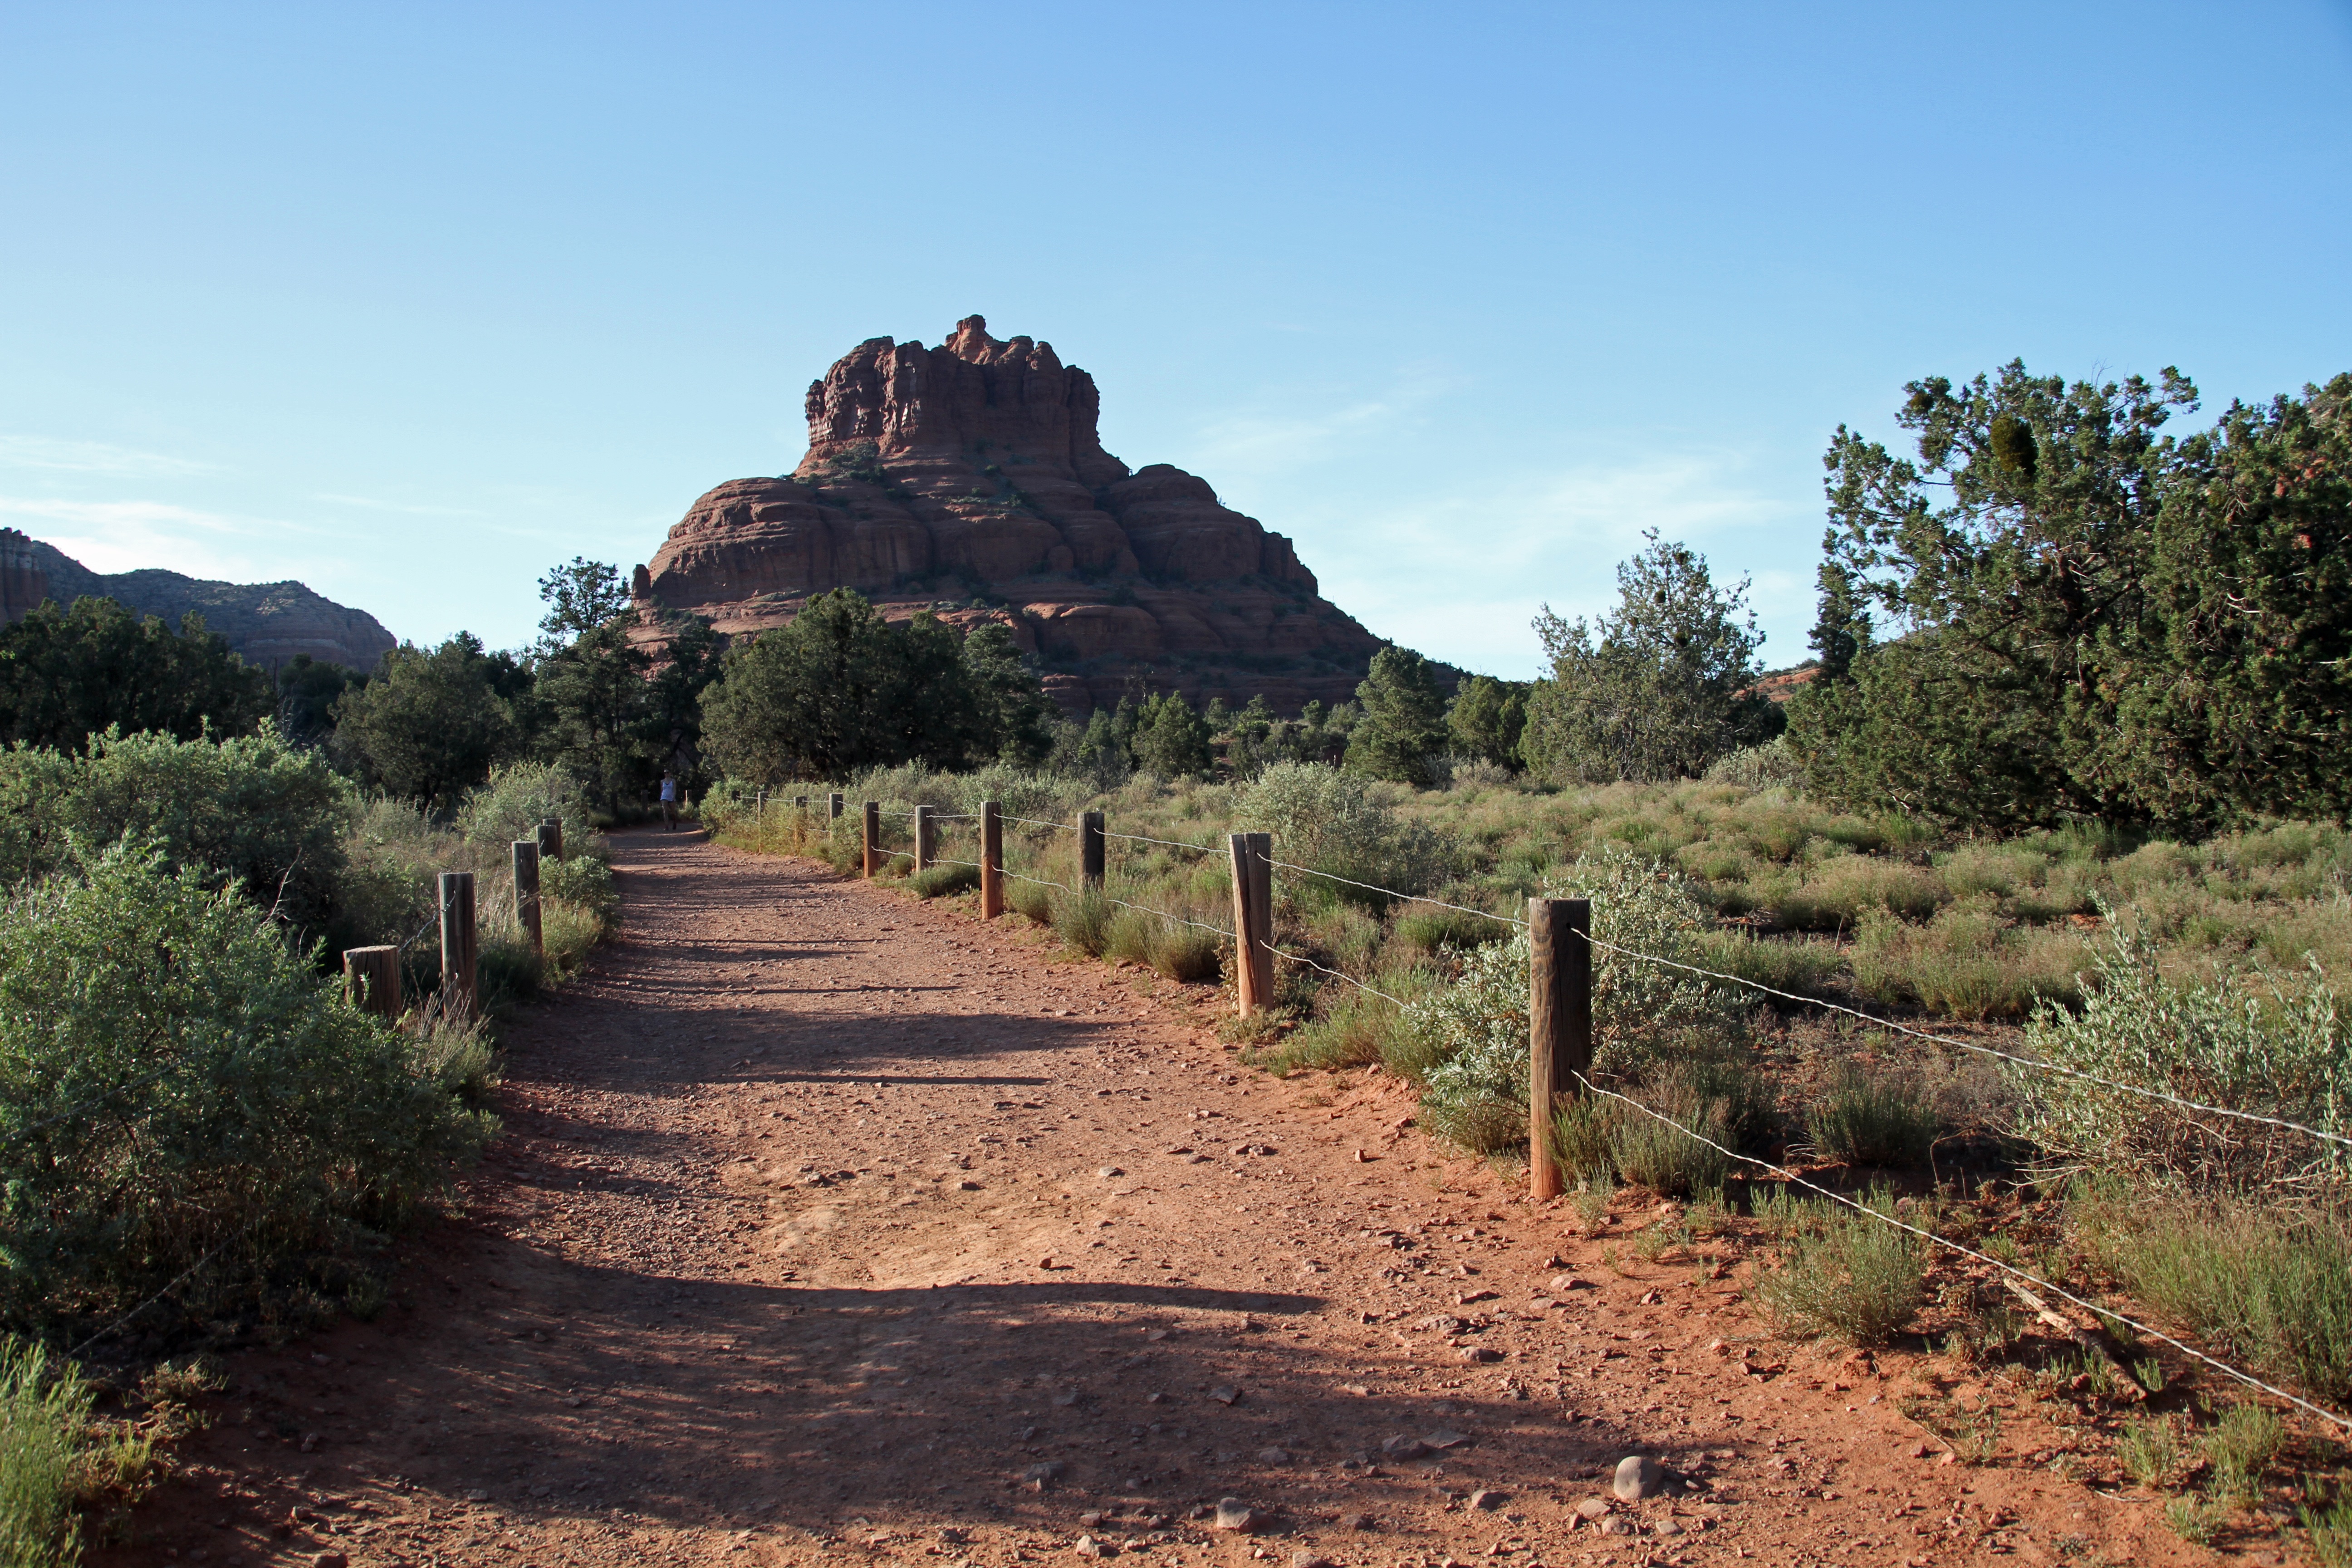
landscape, tree, rock, wilderness, mountain, trail, hill, desert, valley, formation, park, usa, soil, canyon, ridge, arizona, plateau, sedona, ecosystem, rural area, red rocks, buttes, natural environment, mountainous landforms